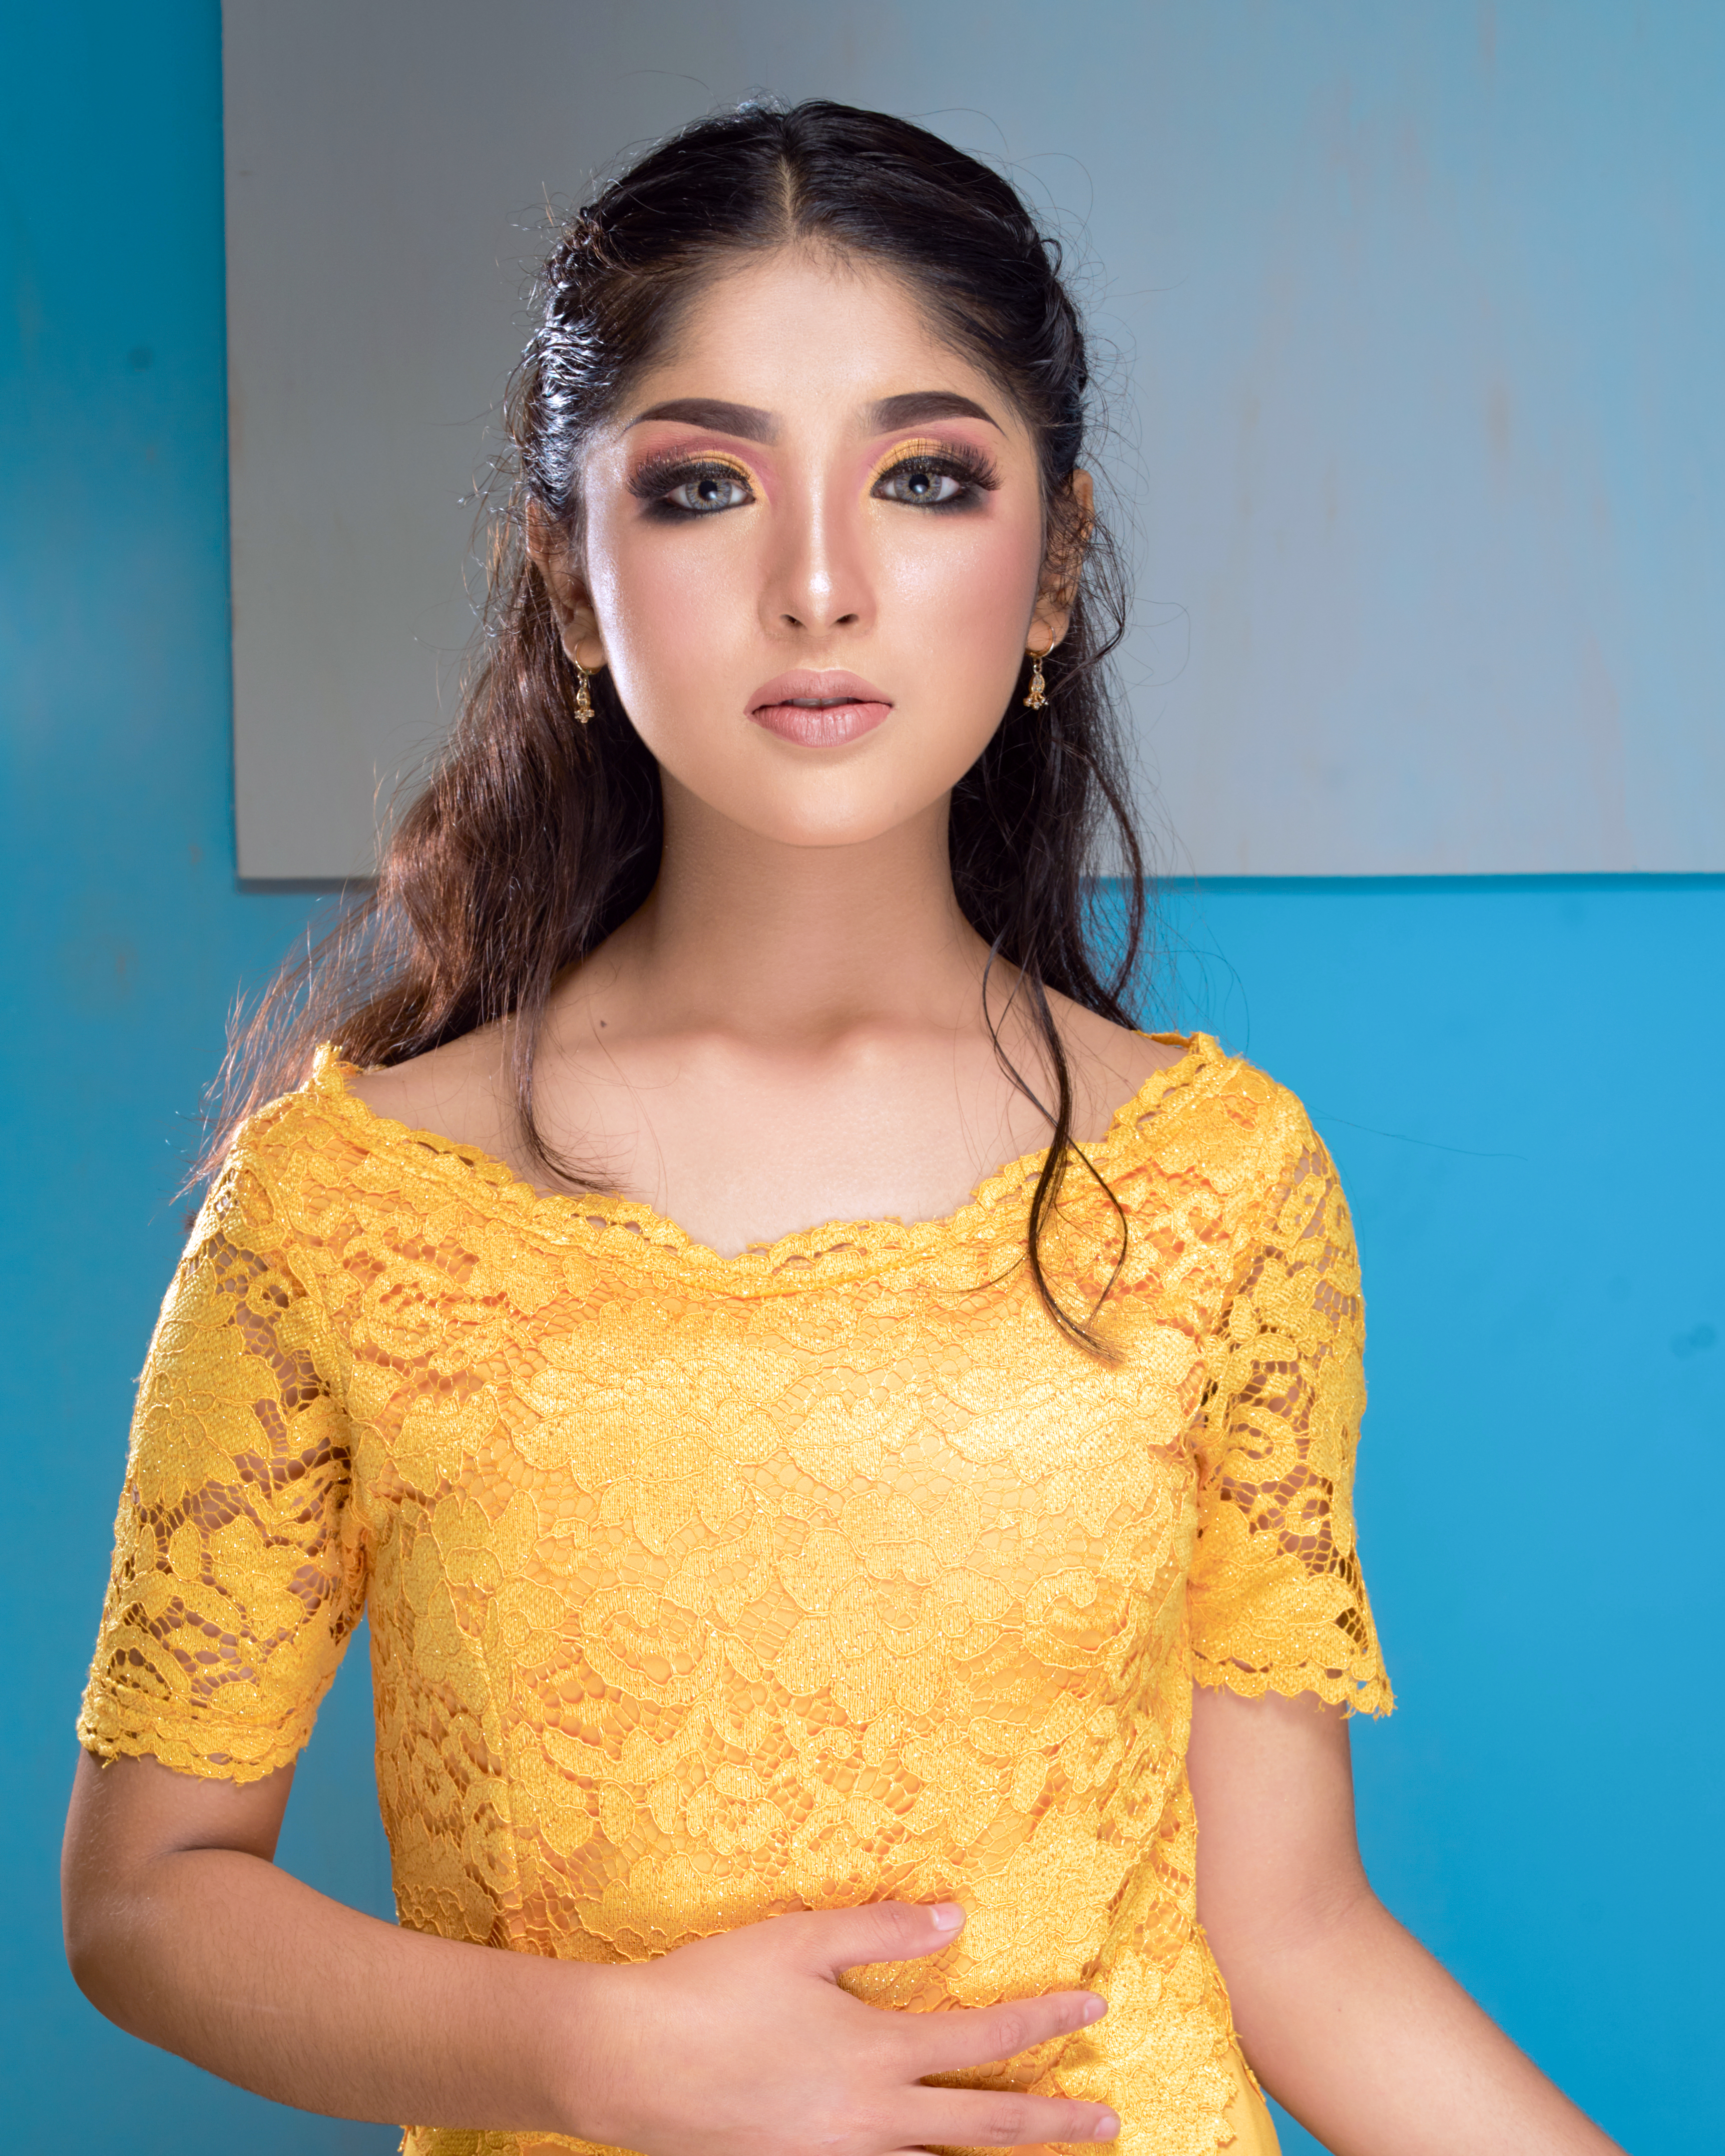
model, fashion, mood, payakumbuh, indonesia, free, vintage, luttepro, lutte man, minang, sunset, girl, cute, joint, skin, shoulder, neck, eyelash, sleeve, waist, makeover, fashion design, fashion model, embellishment, trunk, formal wear, day dress, long hair, beauty, electric blue, jewellery, event, thigh, gown, cocktail dress, peach, pattern, human leg, fashion accessory, abdomen, magenta, top, haute couture, photo shoot, sitting, visual arts